Lågskär Lighthouse

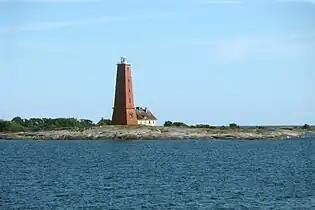
Lågskär Lighthouse and outbuildings (2009)

Lågskär Lighthouse is an automated lighthouse located on the north side of Lågskär, one of Finland's Åland in the Sea of Åland of the Baltic. It is the only striking feature on Lågskär on the generally uninhabited island.